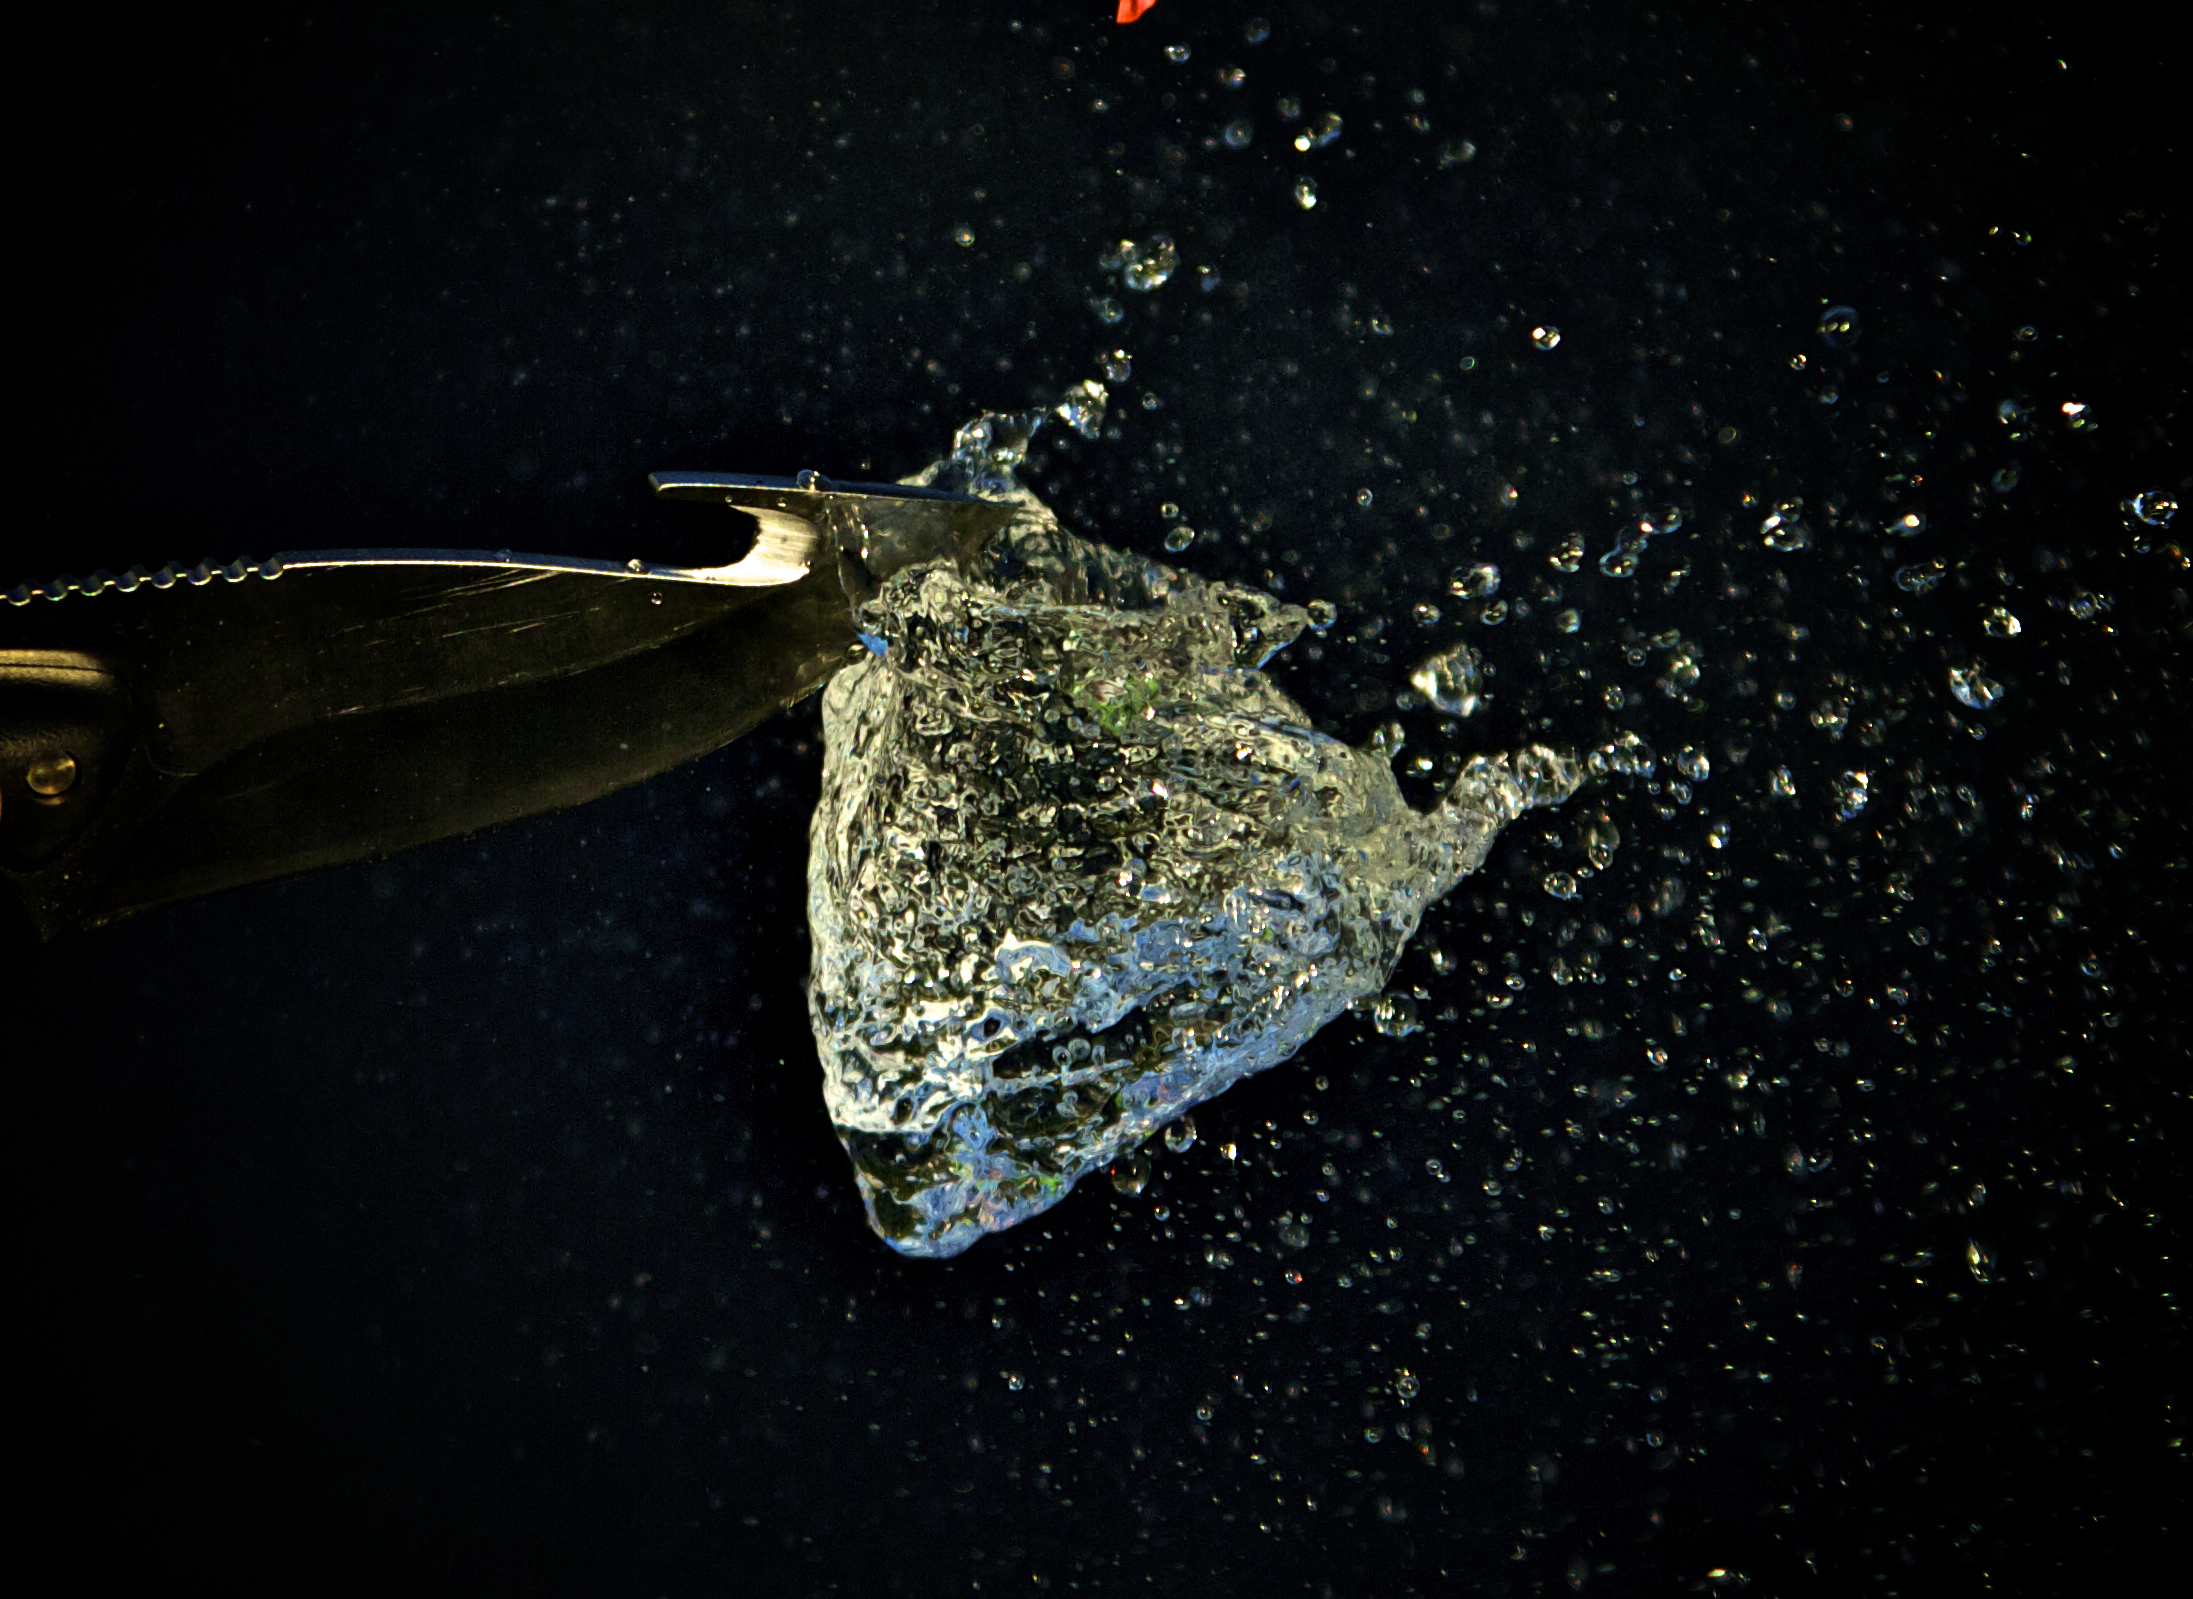
water, sharp, night, vehicle, macro, space, action, canon, darkness, knife, outer space, eos, earth, cool, canon7d, planet, still, 7d, screenshot, freezeframe, astronomical object, atmosphere of earth